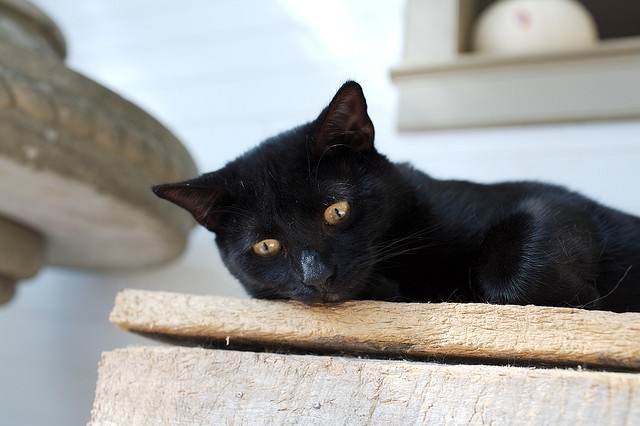
a cat on a table looking over the end
A black cat laying on a wooden structure and looking over the edge.
Black cat lying on wooden bench outdoors next to window and table.
a black cat is leaning over an edge
A close up of a very cute black cat.